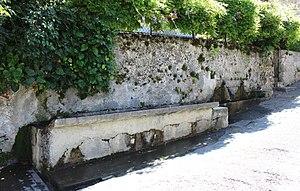
Fontaine d'Arbéost (Hautes-Pyrénées)
Arbéost est une commune française située dans le département des Hautes-Pyrénées, en région Occitanie.